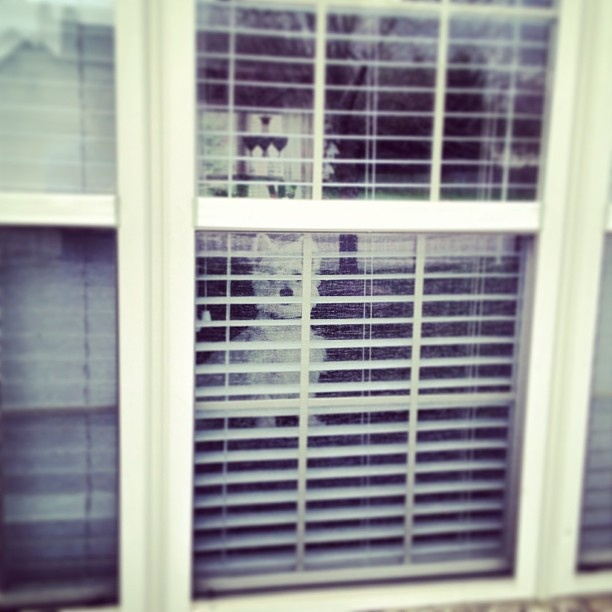
A dog is looking through the blinds.
A white Westie dog looking out the window
A white dog that is looking out the blinds of a window.
A small dog standing next to a closed window.
The dog is looking out the window of the house.